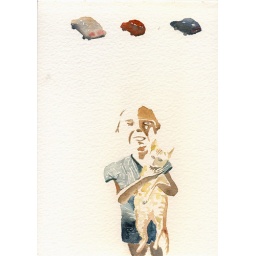
water colors on paper from a serie of 50 drawings made in relation to a childhood photo